Ethel M. Albert

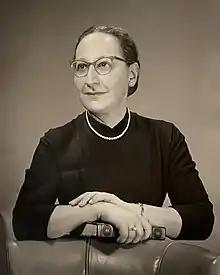
Ethel M. Albert, c. 1962

Ethel M. Albert (28 March 1918 – October 1989) was an American ethnologist. Albert conducted ethnological research related to speech, values, and ethics, employing a cross-cultural approach studying different social classes, ethnic groups, and locations. Albert conducted research with the Navajo (Diné) in the American southwest and the Rundi people in the Republic of Burundi. Albert is most well known among late twentieth-century American semiotics researchers for reviving semiotics in the American university curriculum.